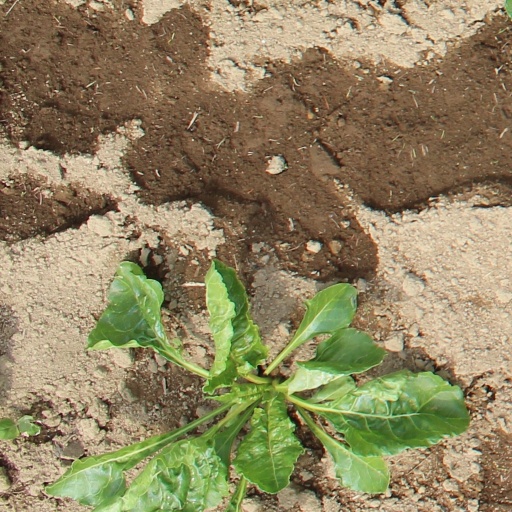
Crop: sugar beet